Mieczysław Domaradzki

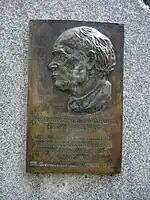
The memorial plate in Lewin Brzeski of Mieczysław Domaradzki.

Mieczysław Marian Domaradzki ("Mechislav Domaradski"; October 2, 1949, in Brzeg, Poland – June 26, 1998, in Septemvri, Bulgaria) was a Polish archaeologist and Bulgarian thracologist. Professor Mieczyslaw Domaradzki has devoted his career to Thracian archaeology in Bulgaria. He was the founder of the project "An archaeological map of Bulgaria" and also the discoverer of the emporium Pistiros, an important site founded in the fifth century B.C. in the upper Maritsa (ancient Hebrus) valley, remarkable for its inland location. The archaeological material found in Pistiros is preserved in the Archaeological Museum “Prof. Mieczysław Domaradzki” – in the town of Septemvri.